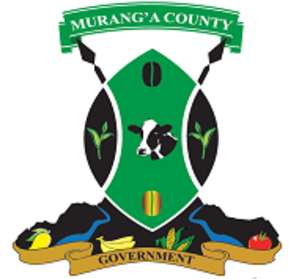
Le comté de Murang'a est l'un des comtés de l'ancienne province centrale du Kenya. Sa plus grande ville et capitale est Murang'a, appelée à l'époque coloniale Fort Hall. La ville est habitée principalement par l'ethnie des Gikuyu, la plus grande communauté du Kenya. Le comté compte 1 056 640 habitants pour une surface de 2 325,8 km².